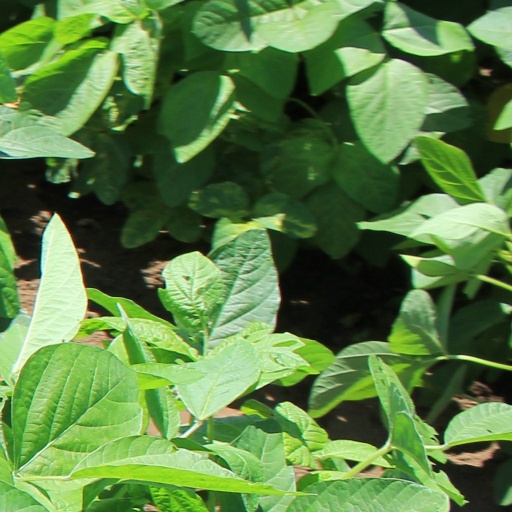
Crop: soybean